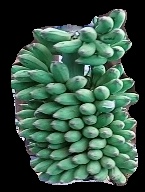
Variety: elakki-bale
Grade: grade1